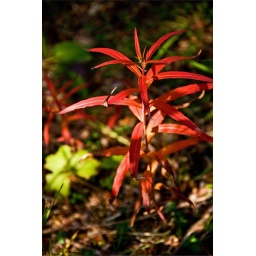
A pretty plant seen near the sled dog demonstration area in the general access part of the park.